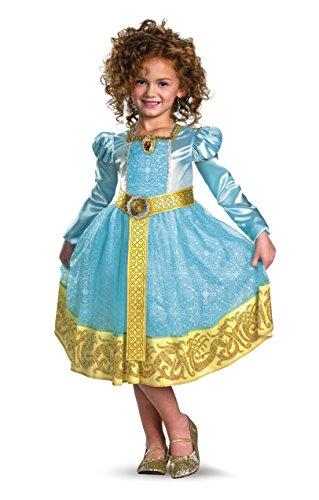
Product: Brave Merida Deluxe Costume, Auqa/Gold, X-Small
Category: Clothing, Shoes & Jewelry | Costumes & Accessories | Kids & Baby | Girls | Costumes
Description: Official Disney Pixar Brave Movie Costume.
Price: $12.50
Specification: ProductDimensions:3x10x14inches|ItemWeight:4.3ounces|ShippingWeight:8ounces(Viewshippingratesandpolicies)|DomesticShipping:Currently,itemcanbeshippedonlywithintheU.S.andtoAPO/FPOaddresses.ForAPO/FPOshipments,pleasecheckwiththemanufacturerregardingwarrantyandsupportissues.|InternationalShipping:ThisitemcanbeshippedtoselectcountriesoutsideoftheU.S.LearnMore|ASIN:B00767IQ6K|Itemmodelnumber:43603M|Manufacturerrecommendedage:5-4years